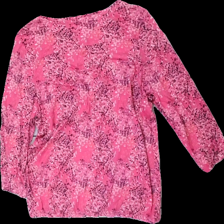
View: back
Type: Top
Category: Ladies
Brand: Soya/Soyaconcept
Colors: Pink, Black, Yellow
Material: 56% viscose, 44% cotton
Pattern: Dots
Cut: Regular, V-collar, Loose
Size: XL
Season: All
Price range: 50-100
Recommended usage: Reuse